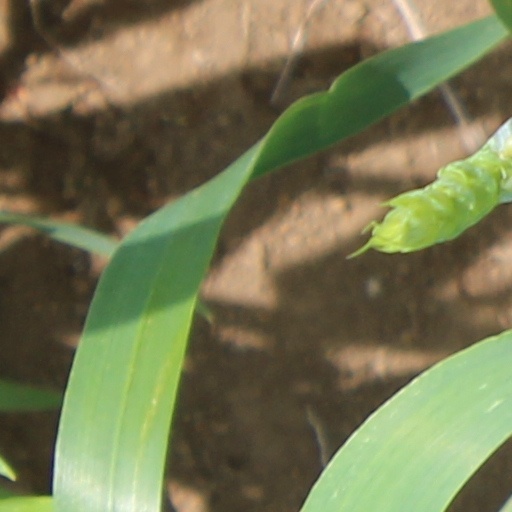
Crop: wheat